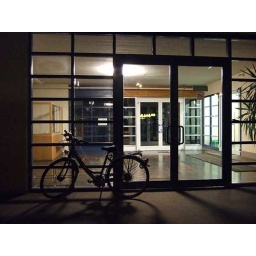
Guitar lesson! Thats my bike standing there by the way.